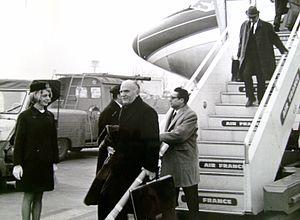
Travail personnel
Marcel Carrère, né le 12 septembre 1913 à Juvisy-sur-Orge et mort le 18 mars 1979 à Meudon, est un policier français. Il fut le commissaire divisionnaire qui dirigea l'Office central pour la répression du trafic illicite des stupéfiants de 1966 à 1971. En collaboration avec les services américains du Bureau des narcotiques et des drogues dangereuses, il lutta contre les filières de la French Connection.